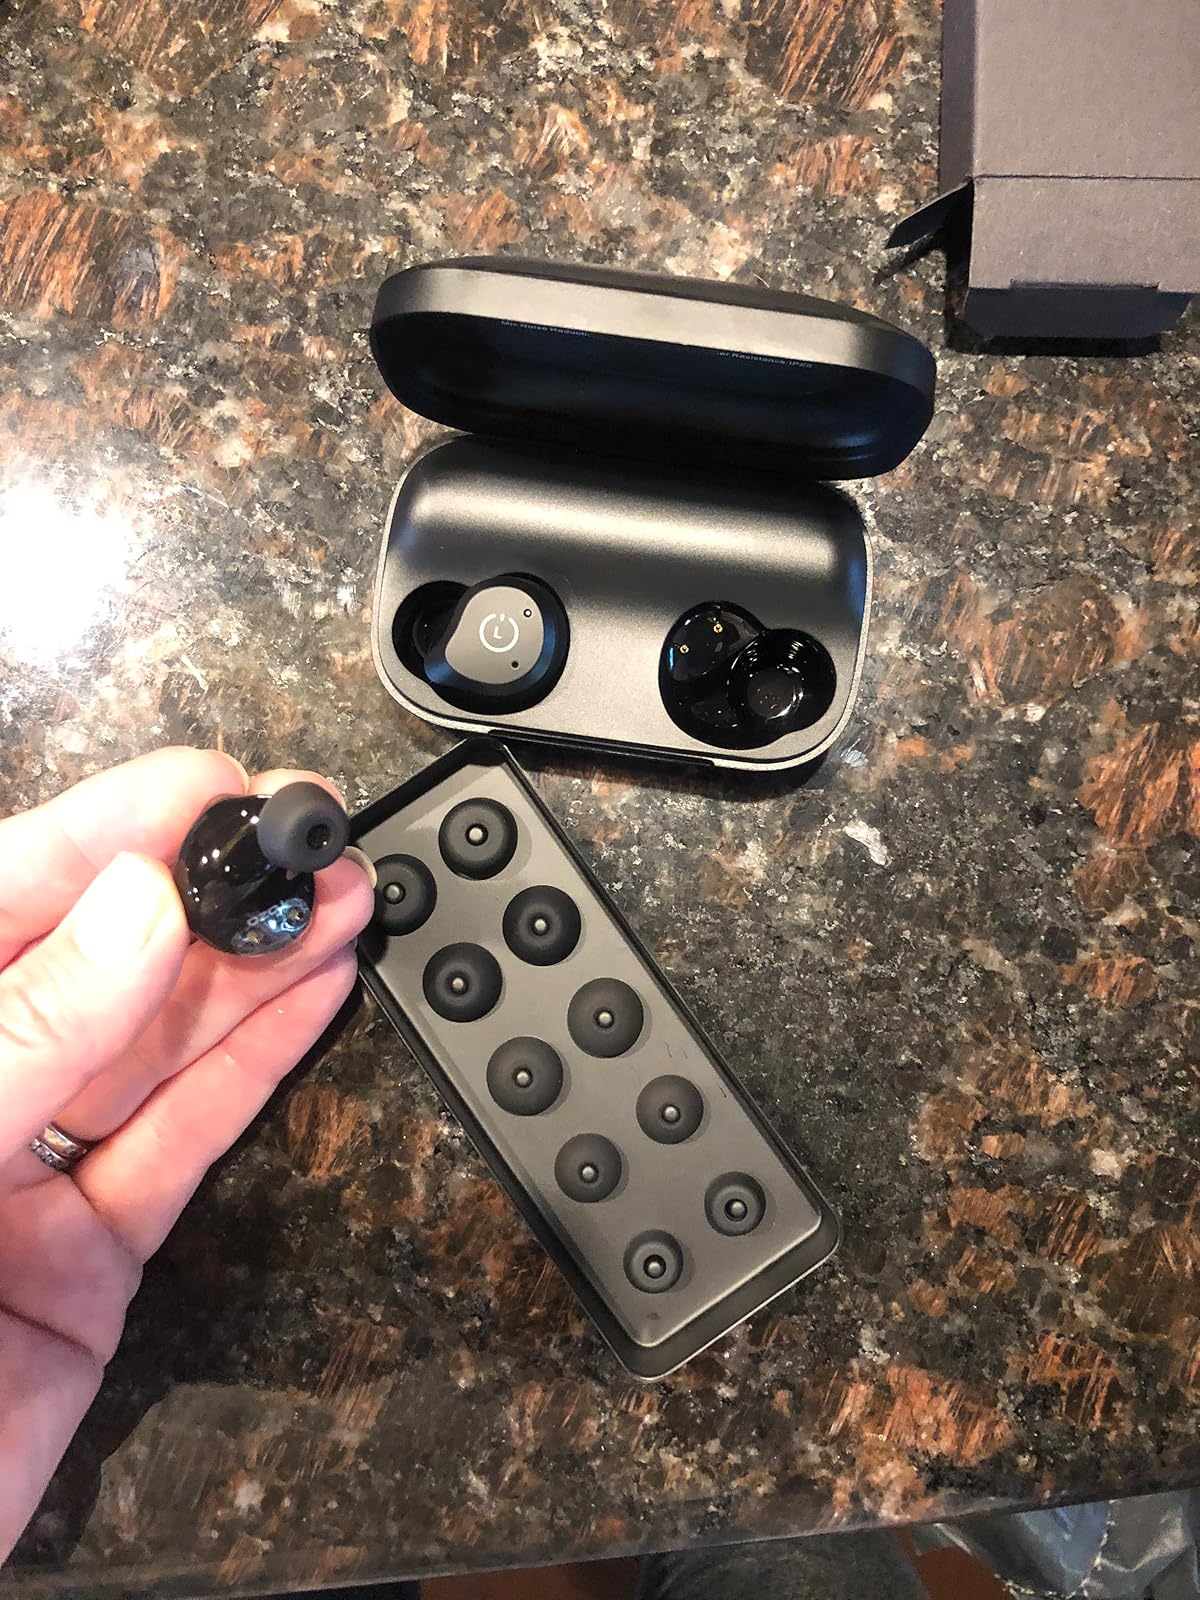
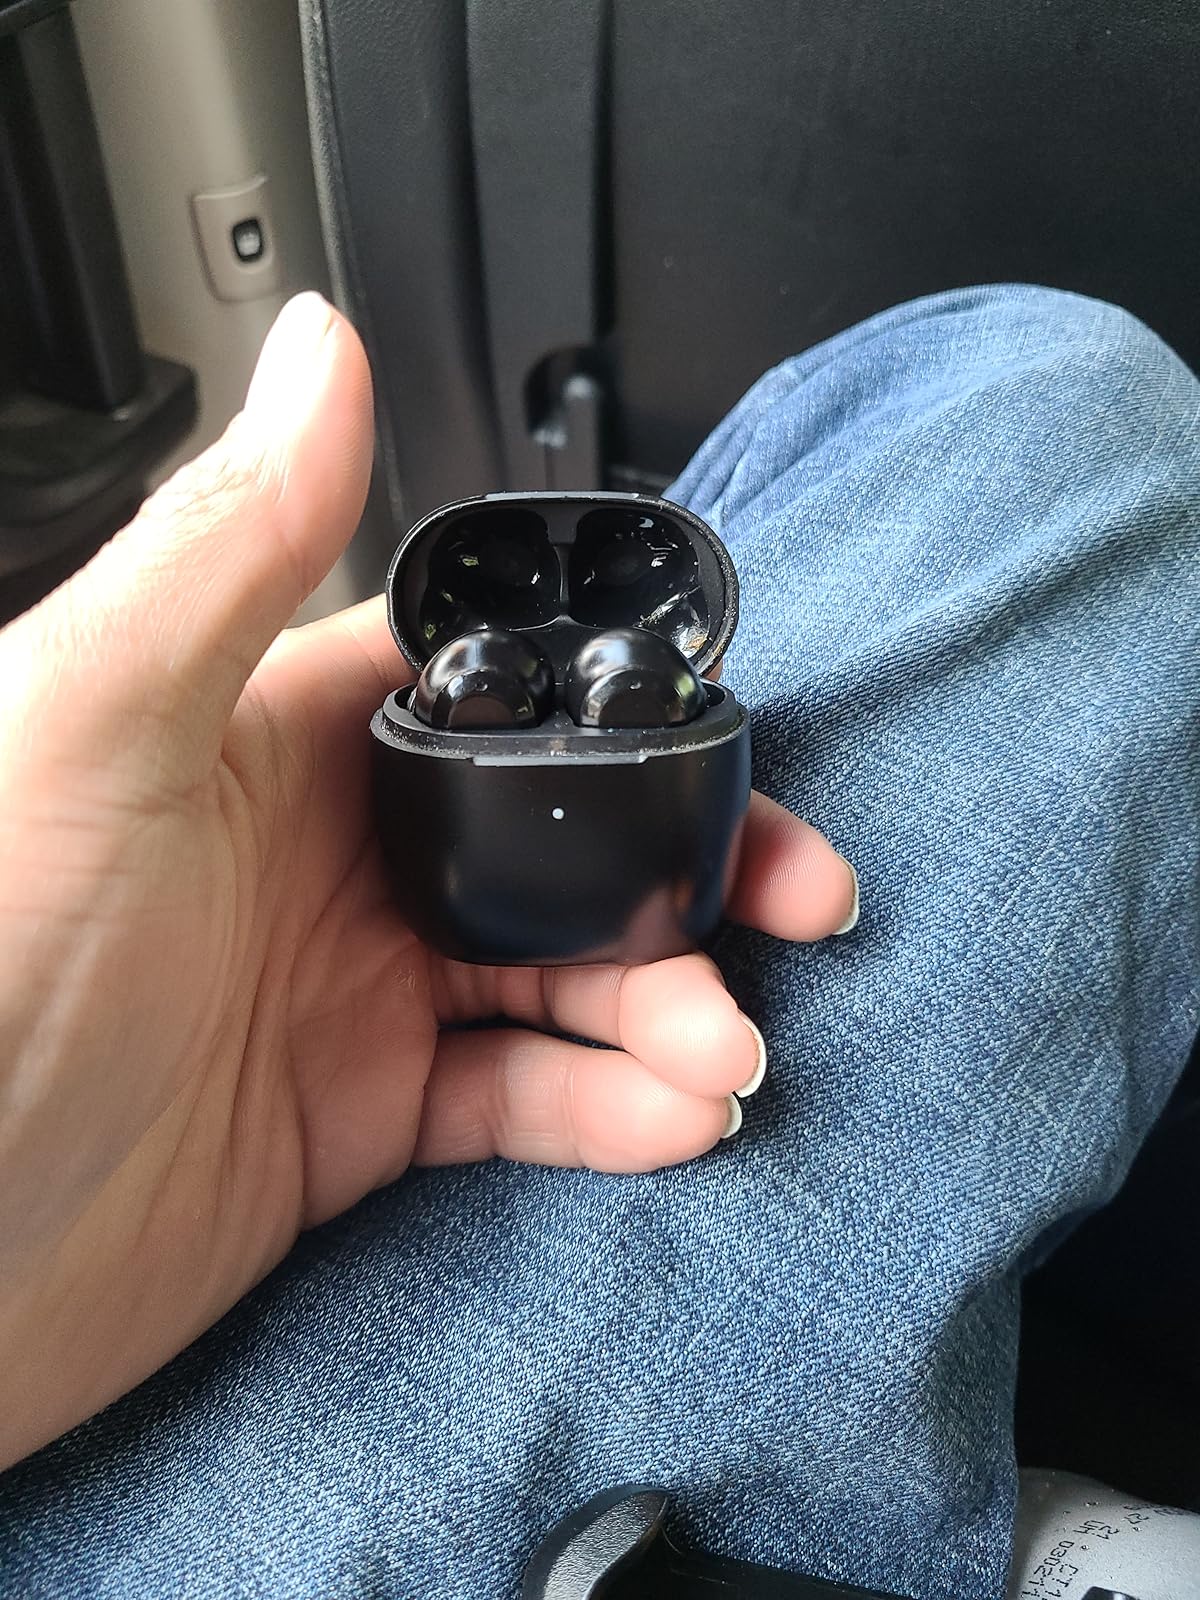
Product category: earbuds
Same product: no